Role of Christianity in civilization

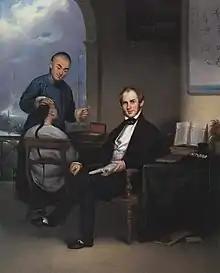
Portrait of Peter Parker, an American physician and a missionary who introduced Western medical techniques into Qing dynasty China

Protestant and Catholic physicians and surgeons of the 19th and early 20th centuries laid many foundations for modern medicine in China. Western medical missionaries established the first modern clinics and hospitals, provided the first training for nurses, and opened the first medical schools in China. Work was also done in opposition to the abuse of opium. Medical treatment and care came to many Chinese who were addicted, and eventually public and official opinion was influenced in favor of bringing an end to the destructive trade. By 1901, China was the most popular destination for medical missionaries. The 150 foreign physicians operated 128 hospitals and 245 dispensaries, treating 1.7 million patients. In 1894, male medical missionaries comprised 14 percent of all missionaries; women doctors were four percent. Modern medical education in China started in the early 20th century at hospitals run by international missionaries.